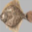
Label: flatfish